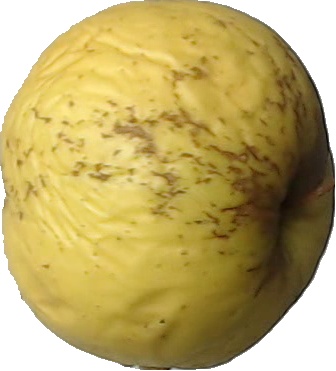
Label: apple_golden_1